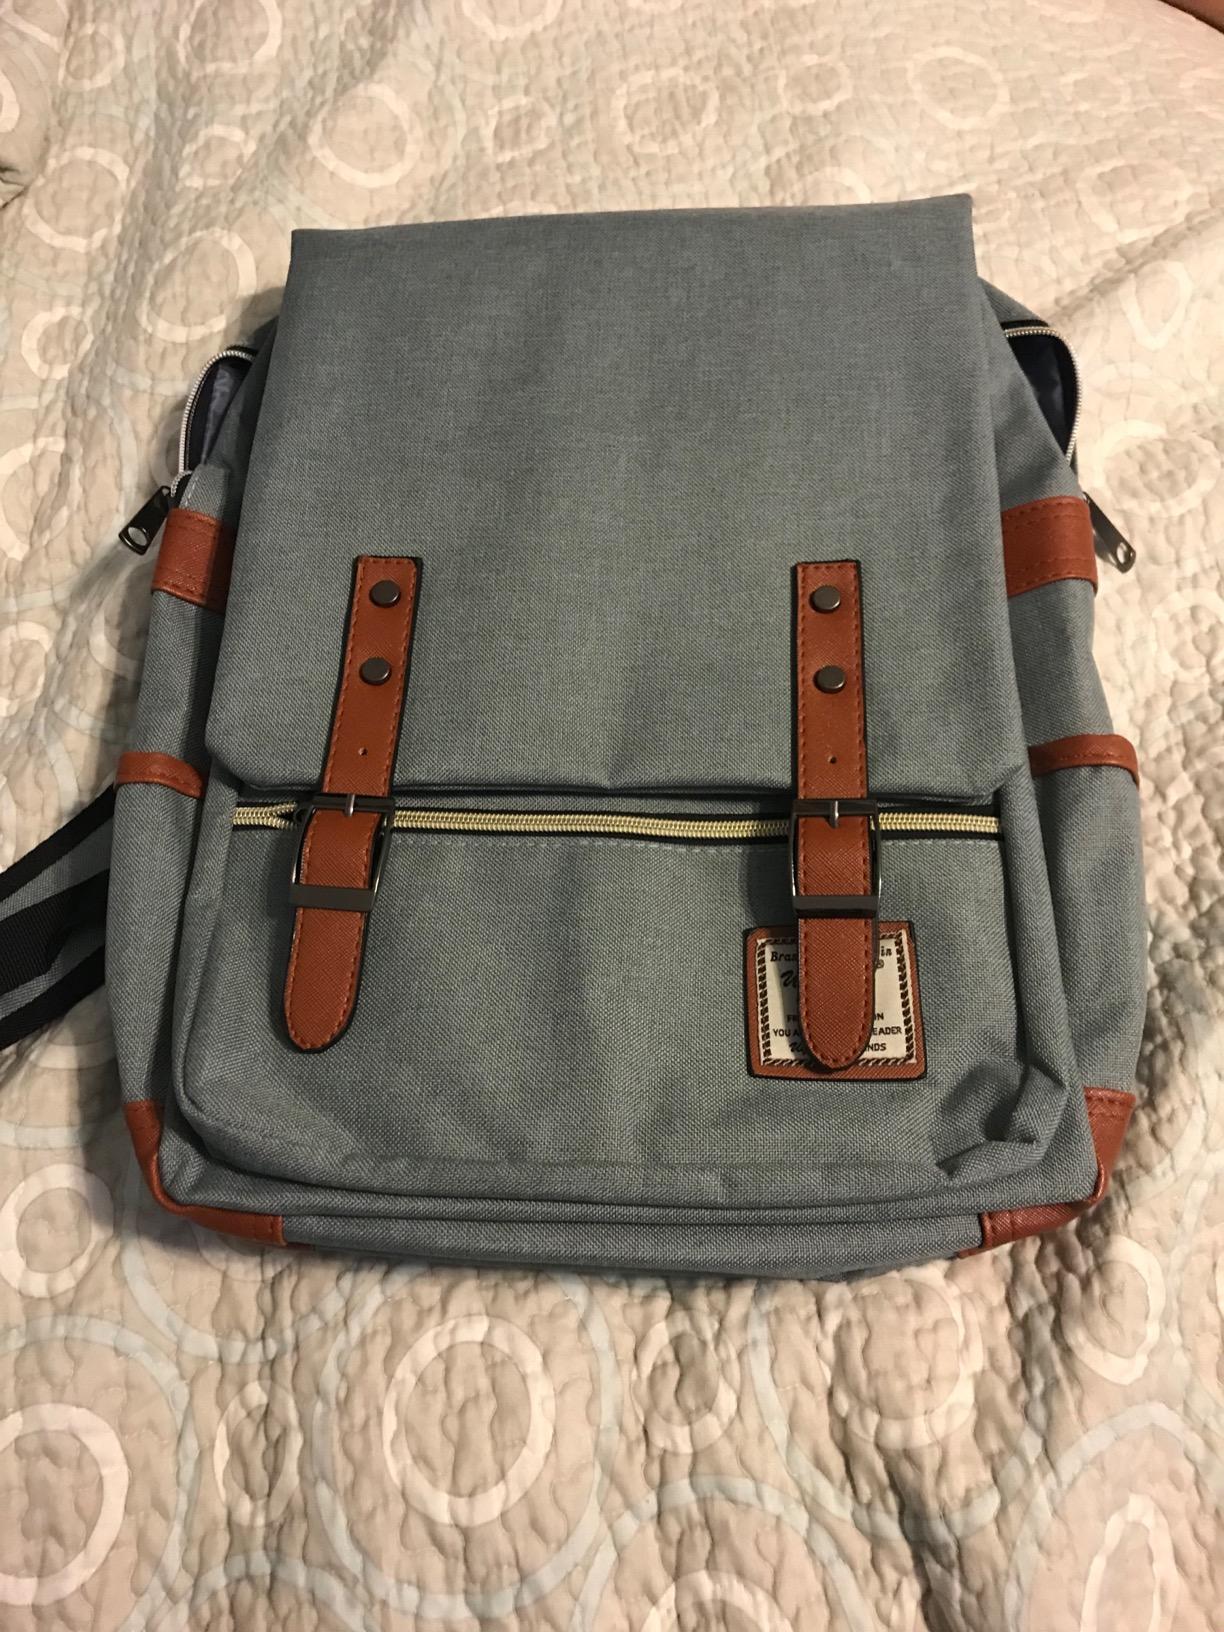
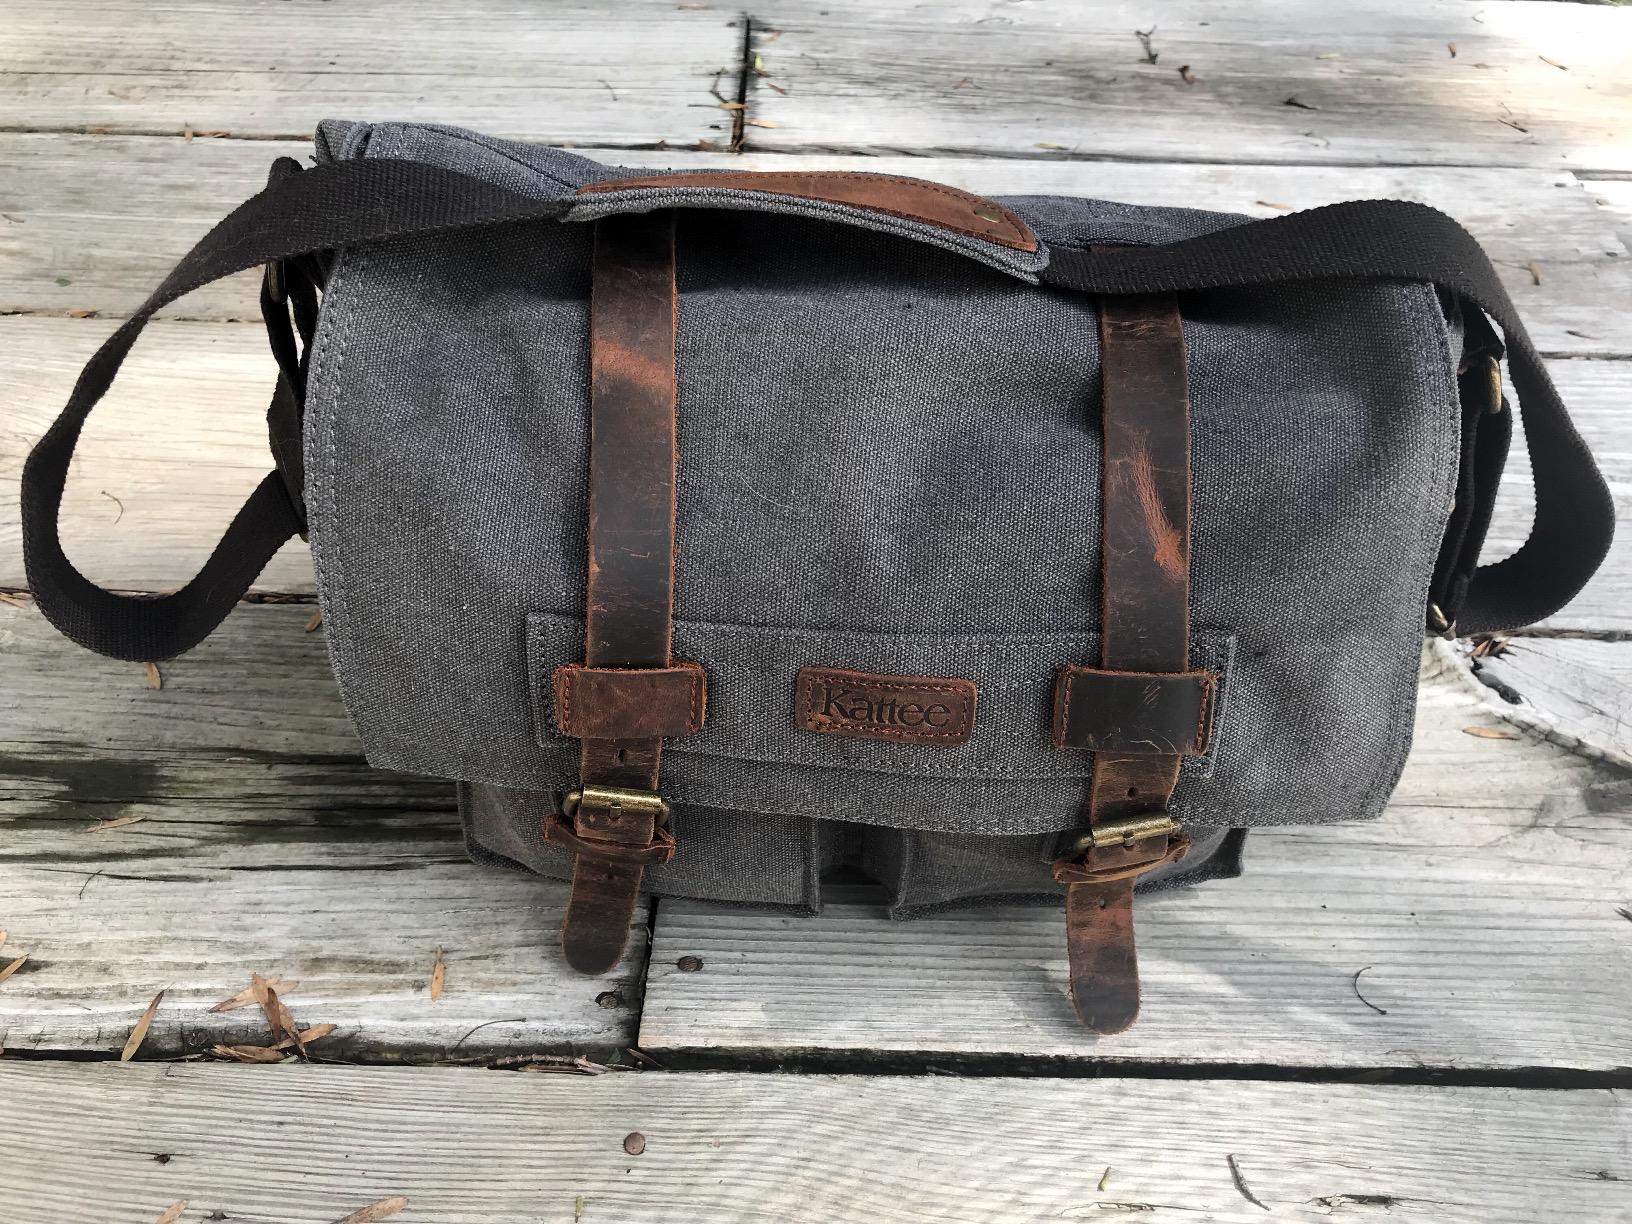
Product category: bag
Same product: no